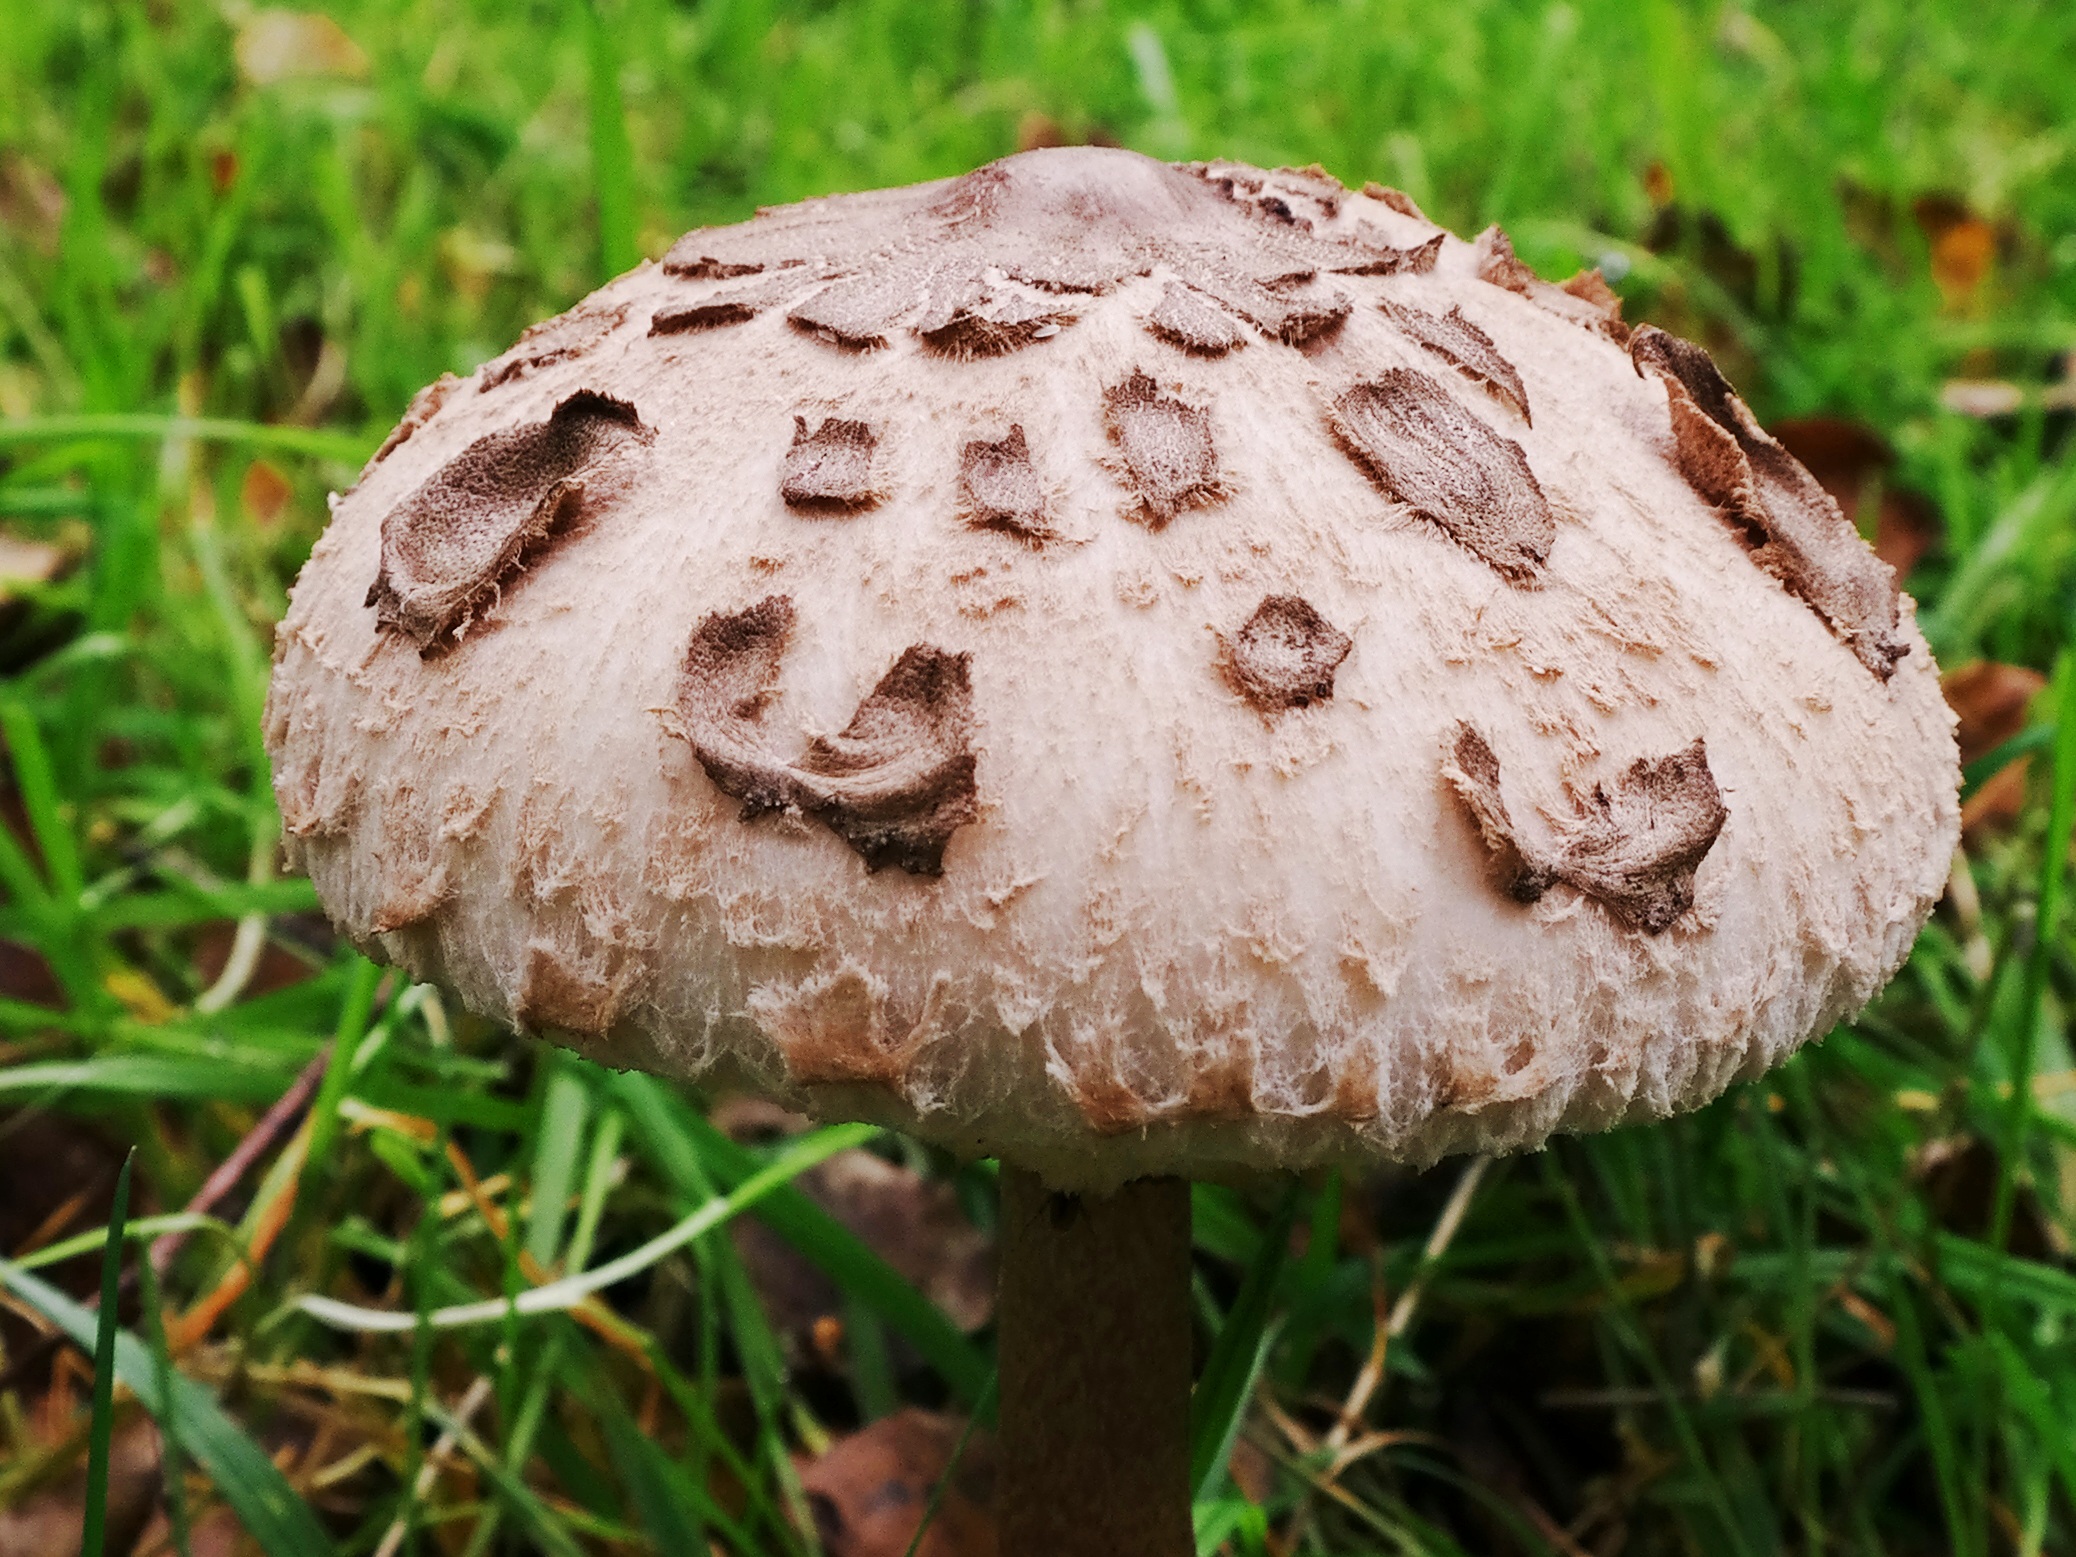
forest, autumn, soil, hat, mushroom, scale, delicious, fungus, parasol, agaric, bolete, edible, agaricus, macro photography, light brown, matsutake, giant schirmling, great schirmling, screen fungus, oyster mushroom, edible mushroom, shiitake, schirmling, medicinal mushroom, agaricomycetes, agaricaceae, champignon mushroom, penny bun, pleurotus eryngii, discinaceae